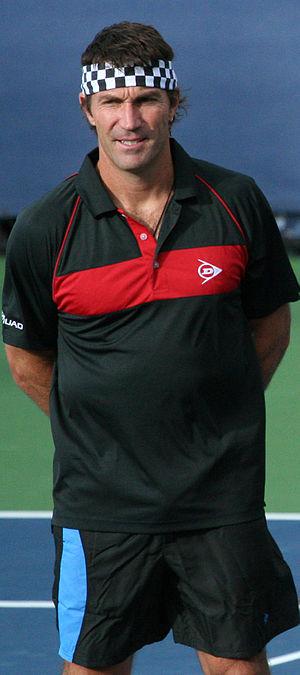
Patrick Hart Cash, né le 27 mai 1965 à Melbourne, est un ancien joueur australien de tennis professionnel entre 1982 et 1997.